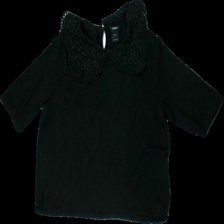
View: front
Type: T-shirt
Category: Ladies
Brand: Lindex
Colors: Black
Material: 100% Cotton
Pattern: Embroidered
Cut: Regular
Size: L
Season: All
Damage location: top center
Price range: 50-100
Recommended usage: Reuse